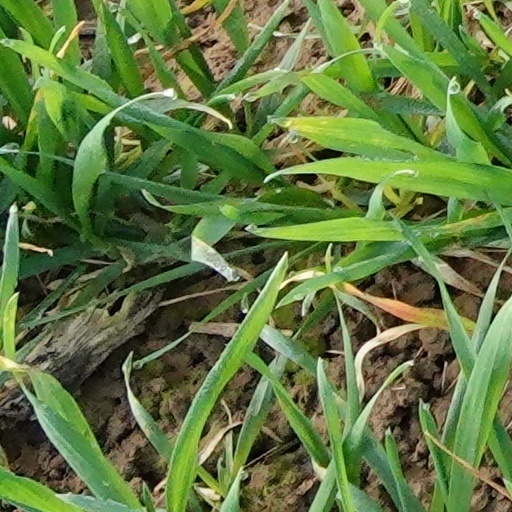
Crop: wheat